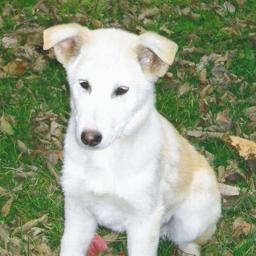
Animal: dogs